After Words (film)

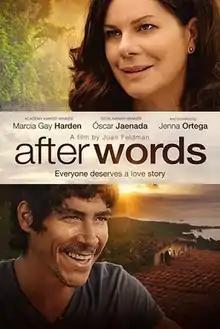

A librarian who has lost her job and is suicidal decides to take a final wonderful trip to Costa Rica before swallowing a bottle of pills. Once there, she meets a younger man, a vibrant tour guide who takes her to all the beautiful places, and becomes intrigued by her aloof intellectualism. He works hard to draw her out, to get her to embrace the Costa Rican motto, "Pura Vida," which means "pure life," but in a broader sense encompasses the national exuberance for living. She inspires him to read the first book he has ever read, and he encourages her to have some fun, relax, and loosen up for the first time in too many years. An unusual but lovely romantic relationship evolves.